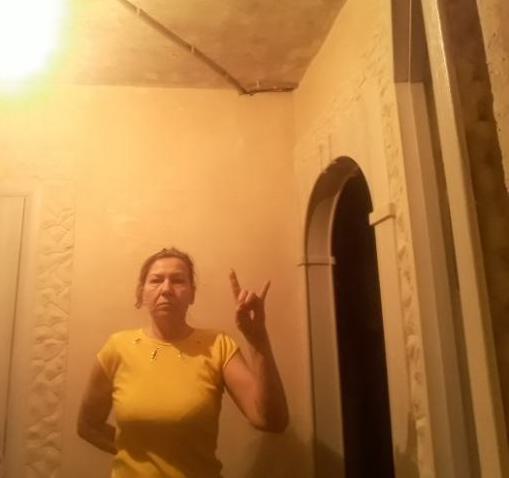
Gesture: rock